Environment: real
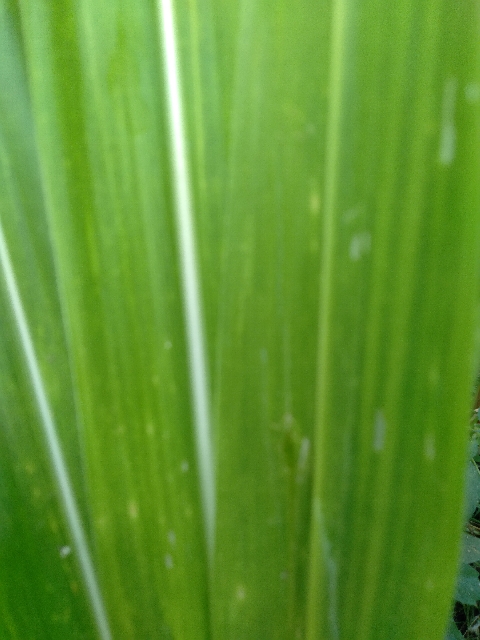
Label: lethal_necrosis